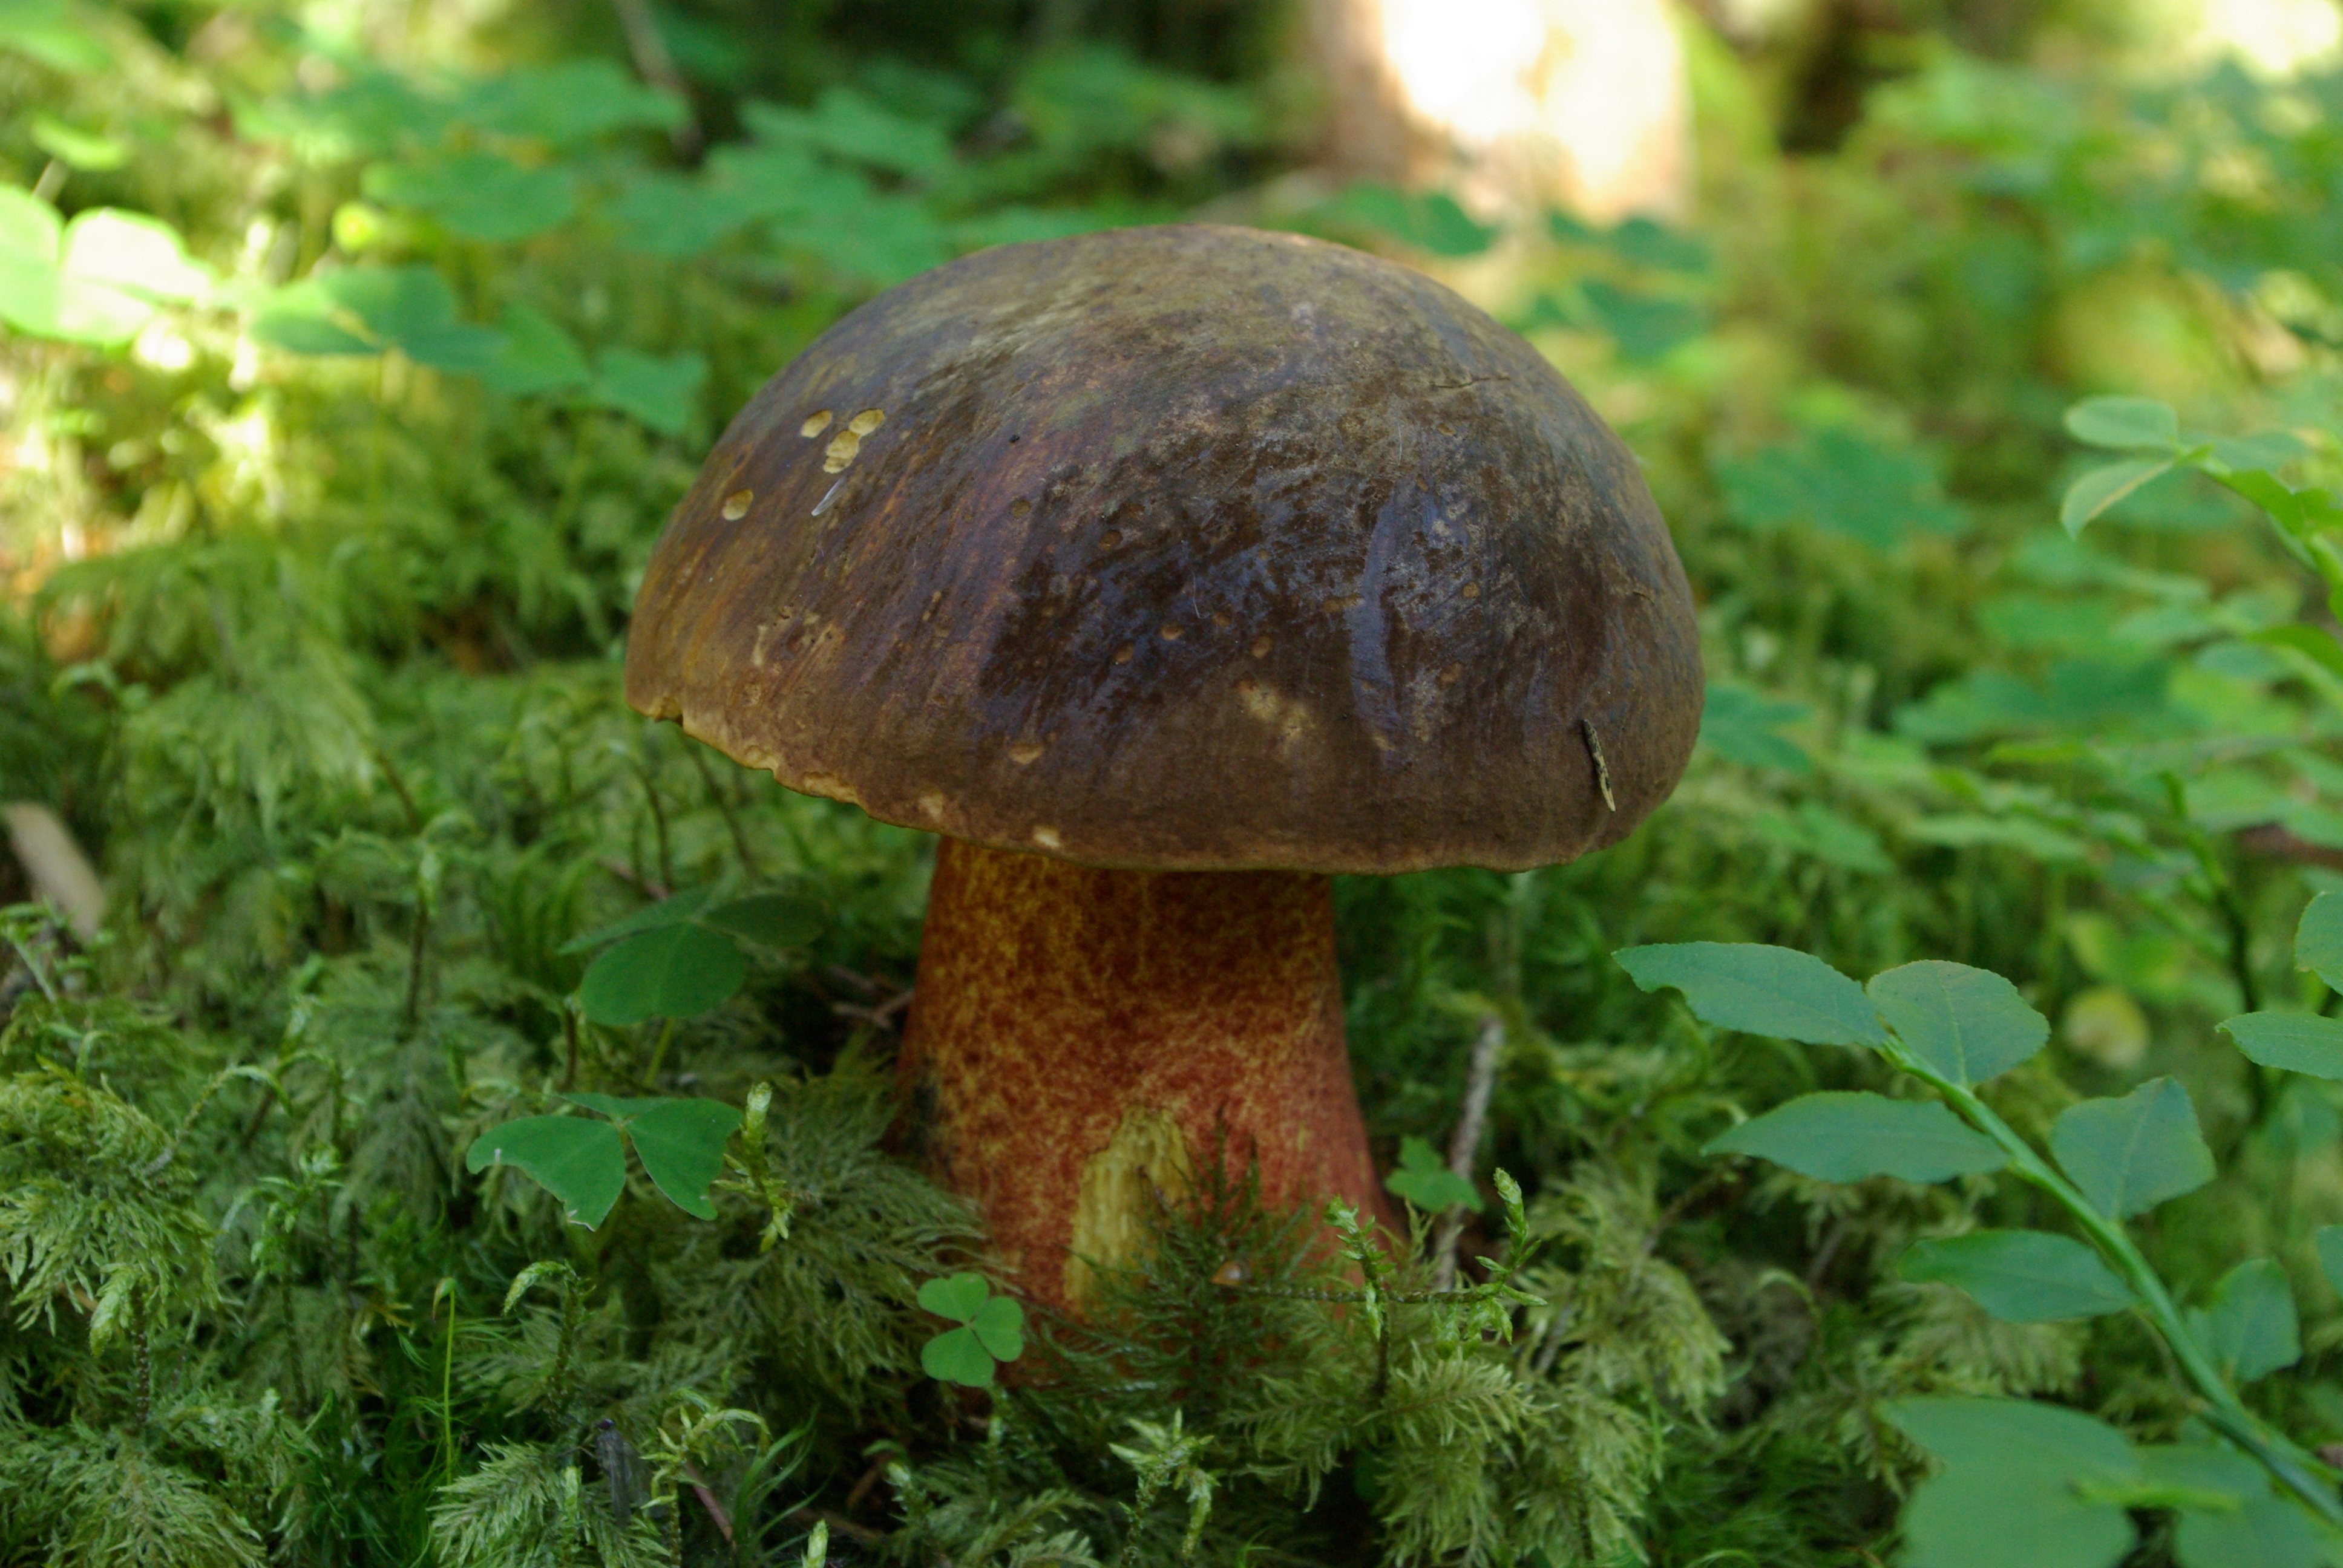
nature, forest, botany, mushroom, fauna, fungus, woodland, habitat, agaric, bolete, edible mushroom, schusterpilz, medicinal mushroom, agaricomycetes, agaricaceae, penny bun